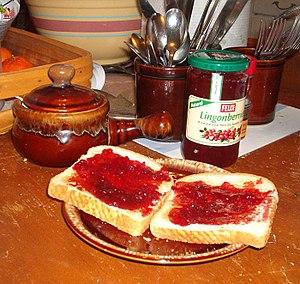
L'Airelle rouge également appelée Airelle vigne du Mont Ida, Airelle à fruits rouges, Airelle à pomme de terre ou berry est un sous-arbrisseau du genre Vaccinium de la famille des Ericaceae.